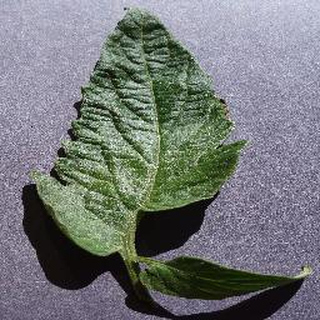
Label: healthy_tomato